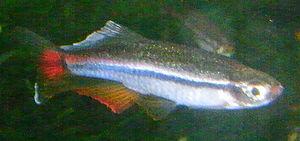
Tanichthys micagemmae est un poisson de la famille des cyprinidae découvert en 2001 dans la rivière Ben-Hai au Vietnam. C'est avec Tanichthys albonubes, un des deux membres du genre Tanichthys.